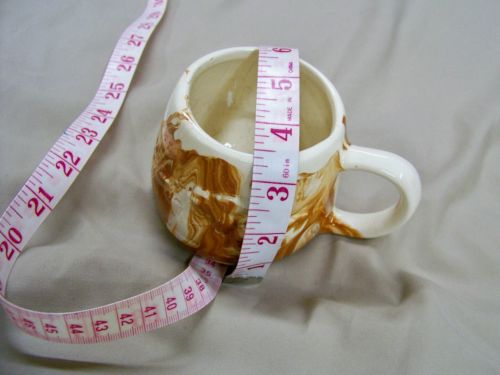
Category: mug